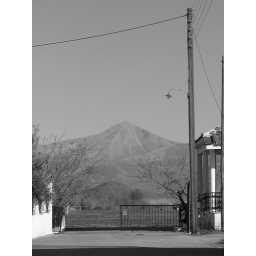
A distance black and white view of the west side of Kisavos-Ossa Mountain from a vilage road in Thessaly